Indonesia–Malaysia confrontation

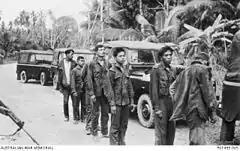
Captured Indonesian infiltrators near Kesang River, Terendak, Malacca on 29 October 1964 by the Royal Australian Regiment.

During Suharto's rise to power Claret operations continued and, in March 1966, a Gurkha battalion was involved in some of the fiercest fighting of the campaign during two raids into Kalimantan. Minor action by Indonesian forces continued in the border area, including an attempt at counter-battery fire against a 105 mm gun position in Central Brigade (reports from locals said the British return fire had turned over the Indonesian gun, thought to be 76 mm).